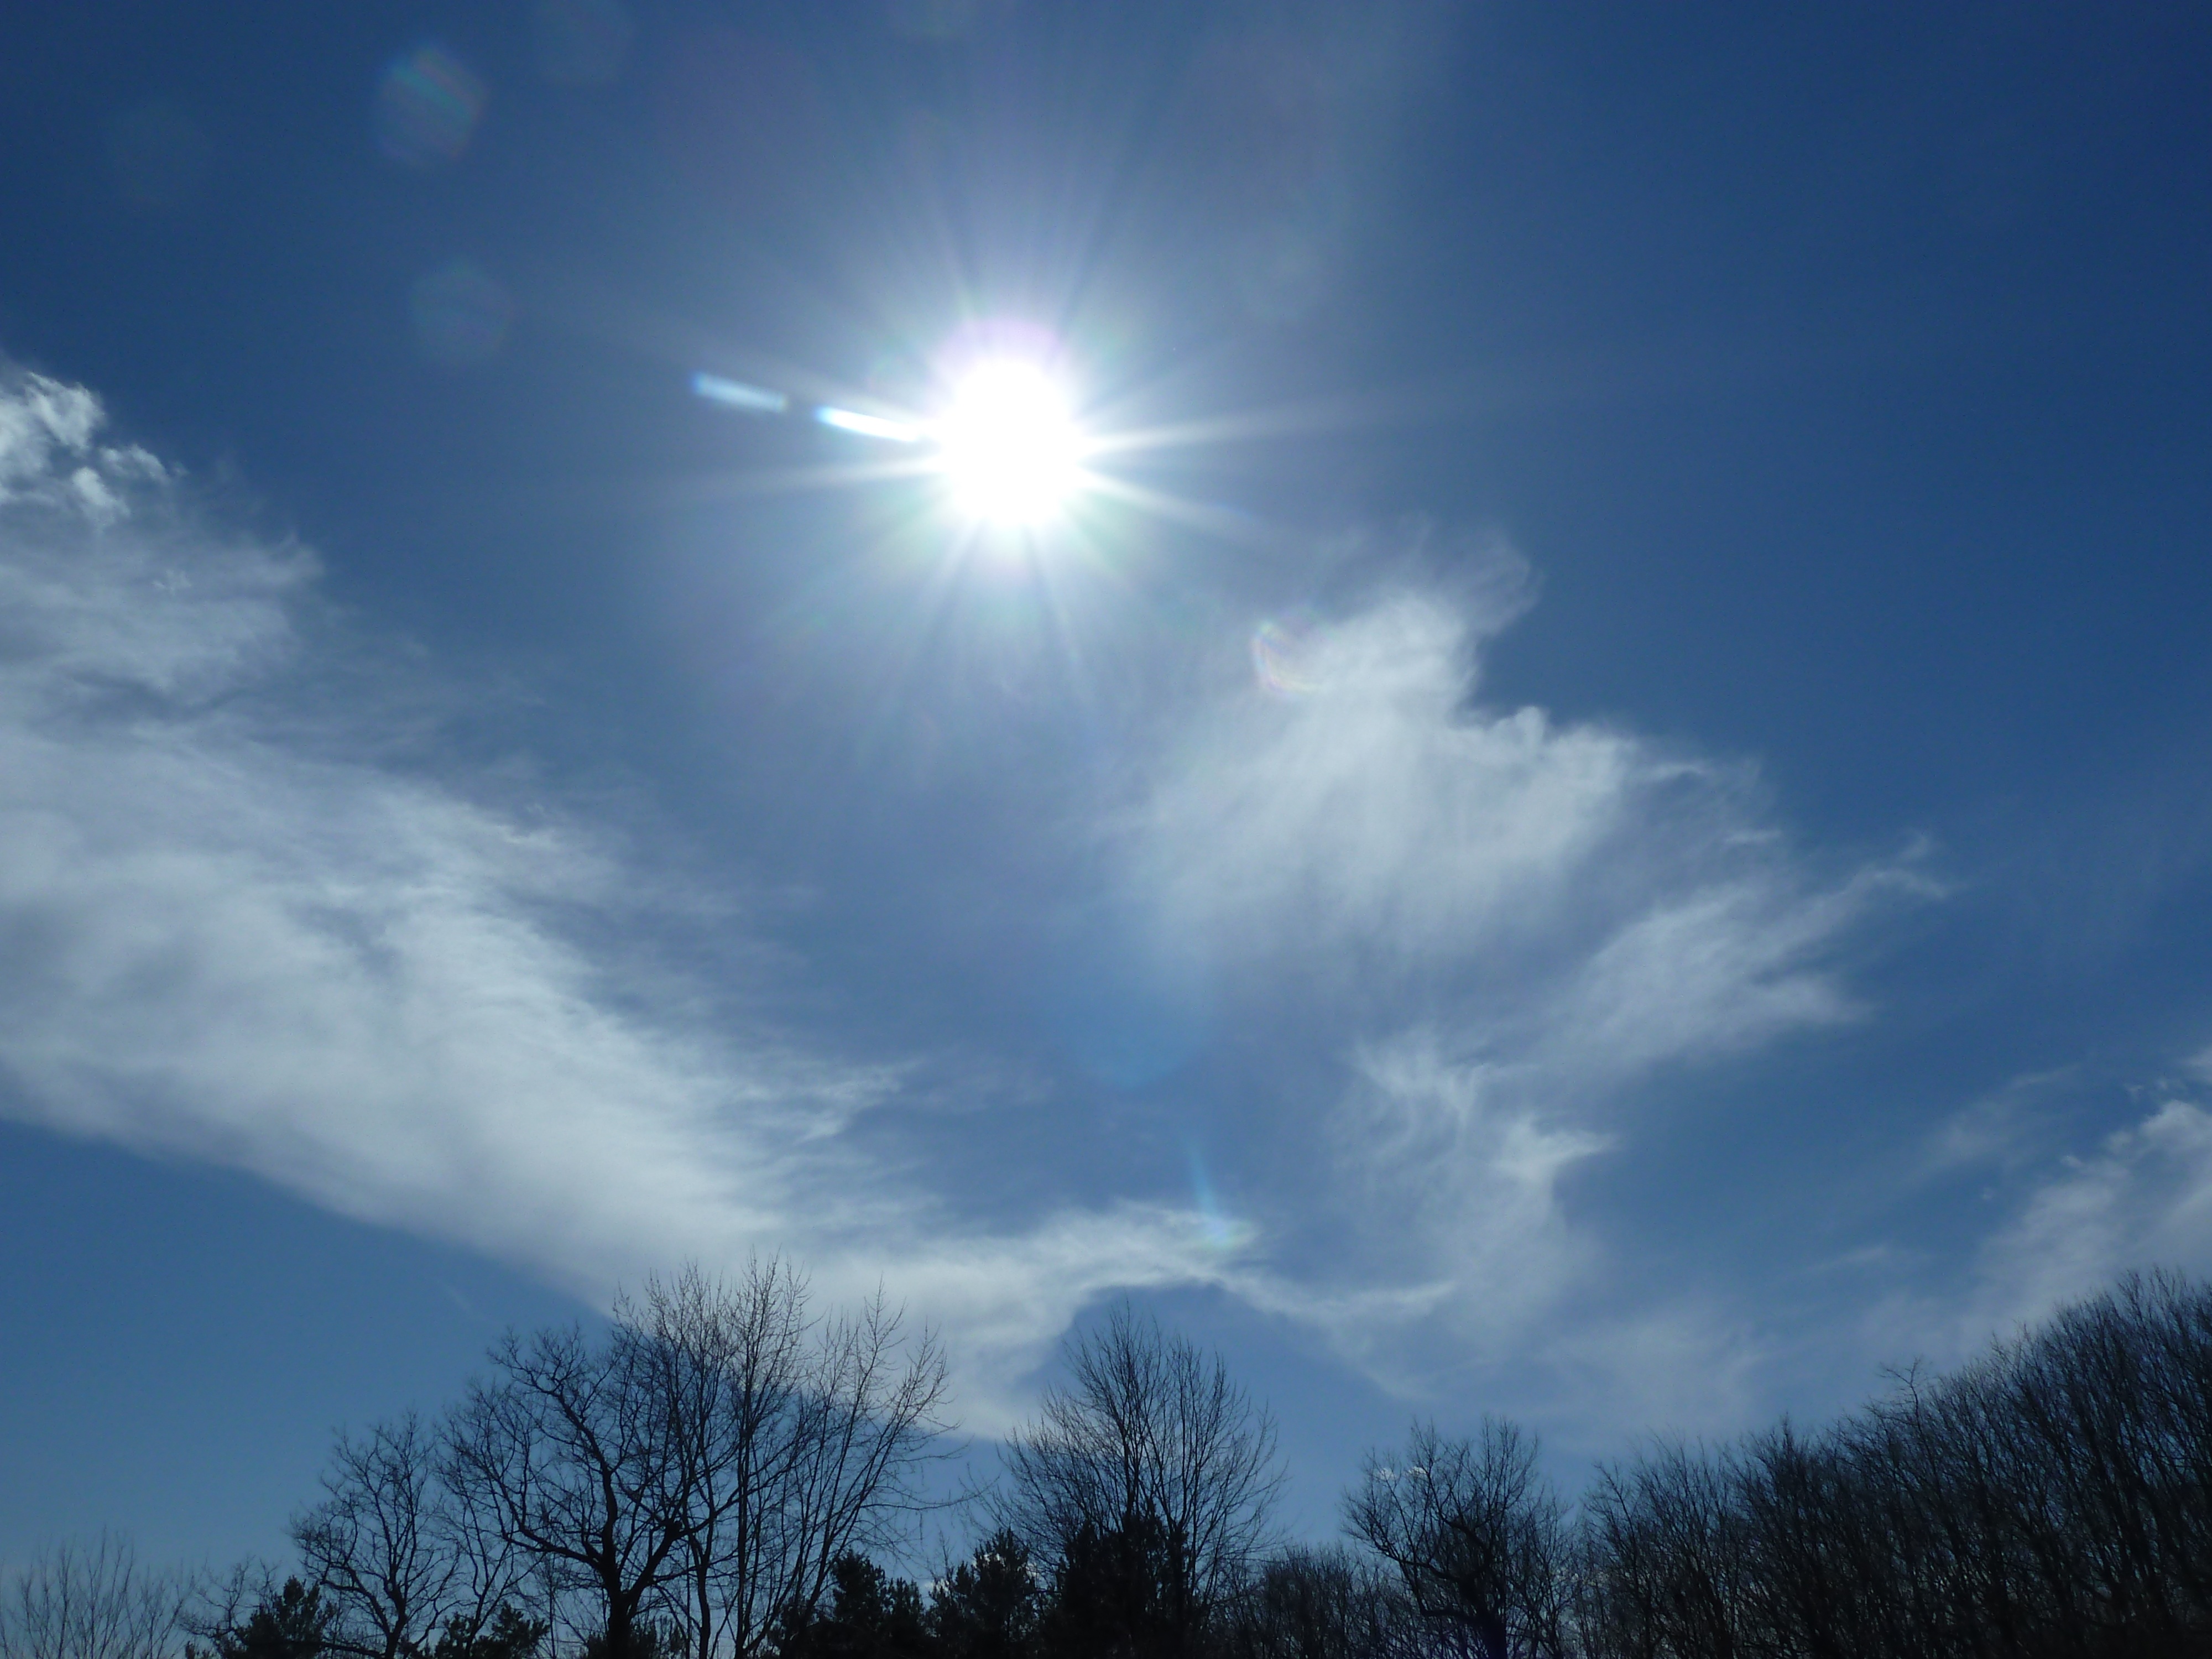
light, cloud, sky, sun, sunlight, atmosphere, weather, cumulus, clouds, astronomical object, meteorological phenomenon